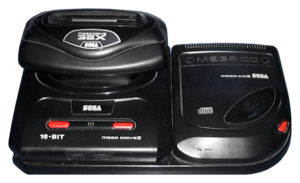
La 32X, également appelée Super 32X au Japon, Sega Genesis 32X en Amérique du Nord, Sega Mega Drive 32X dans la région PAL et Sega Mega 32X au Brésil, est une extension de la Mega Drive, console de jeux vidéo de quatrième génération du constructeur japonais Sega. Développée sous le nom de code Mars, celle-ci permet d'augmenter la puissance de la Mega Drive en la transformant en un système 32 bits et sert ainsi de console de transition en attendant la sortie de la Saturn. La 32X utilise indépendamment de la Mega Drive ses propres cartouches de jeu et dispose d'une ludothèque de quarante jeux vidéo.